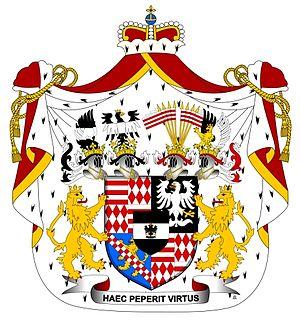
Les comtes de Mansfeld appartenaient à l'une des plus anciennes lignées nobles d'Allemagne. Leurs terres, érigées en comté d'Empire dès 1580, s'étendaient sur la moitié septentrionale du Hassegau, le long des contreforts orientaux du massif du Hartz. Elles recouvraient à peu près les limites des arrondissements disparus de Pays-de-Mansfeld, de Merseburg-Querfurt et de Sangerhausen, et donc la plus grande partie de l'actuel arrondissement de Mansfeld-Harz-du-Sud en Saxe-Anhalt.